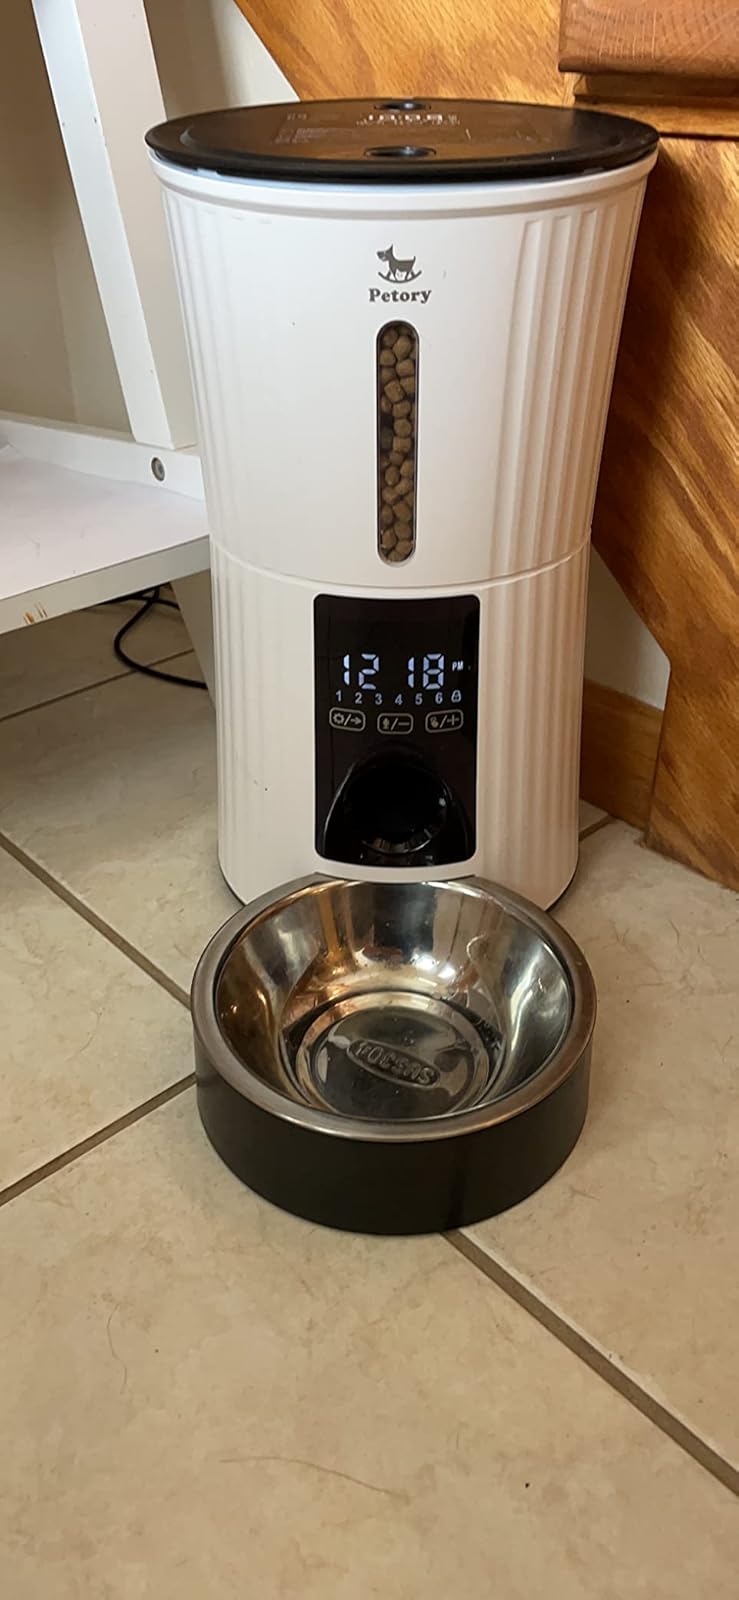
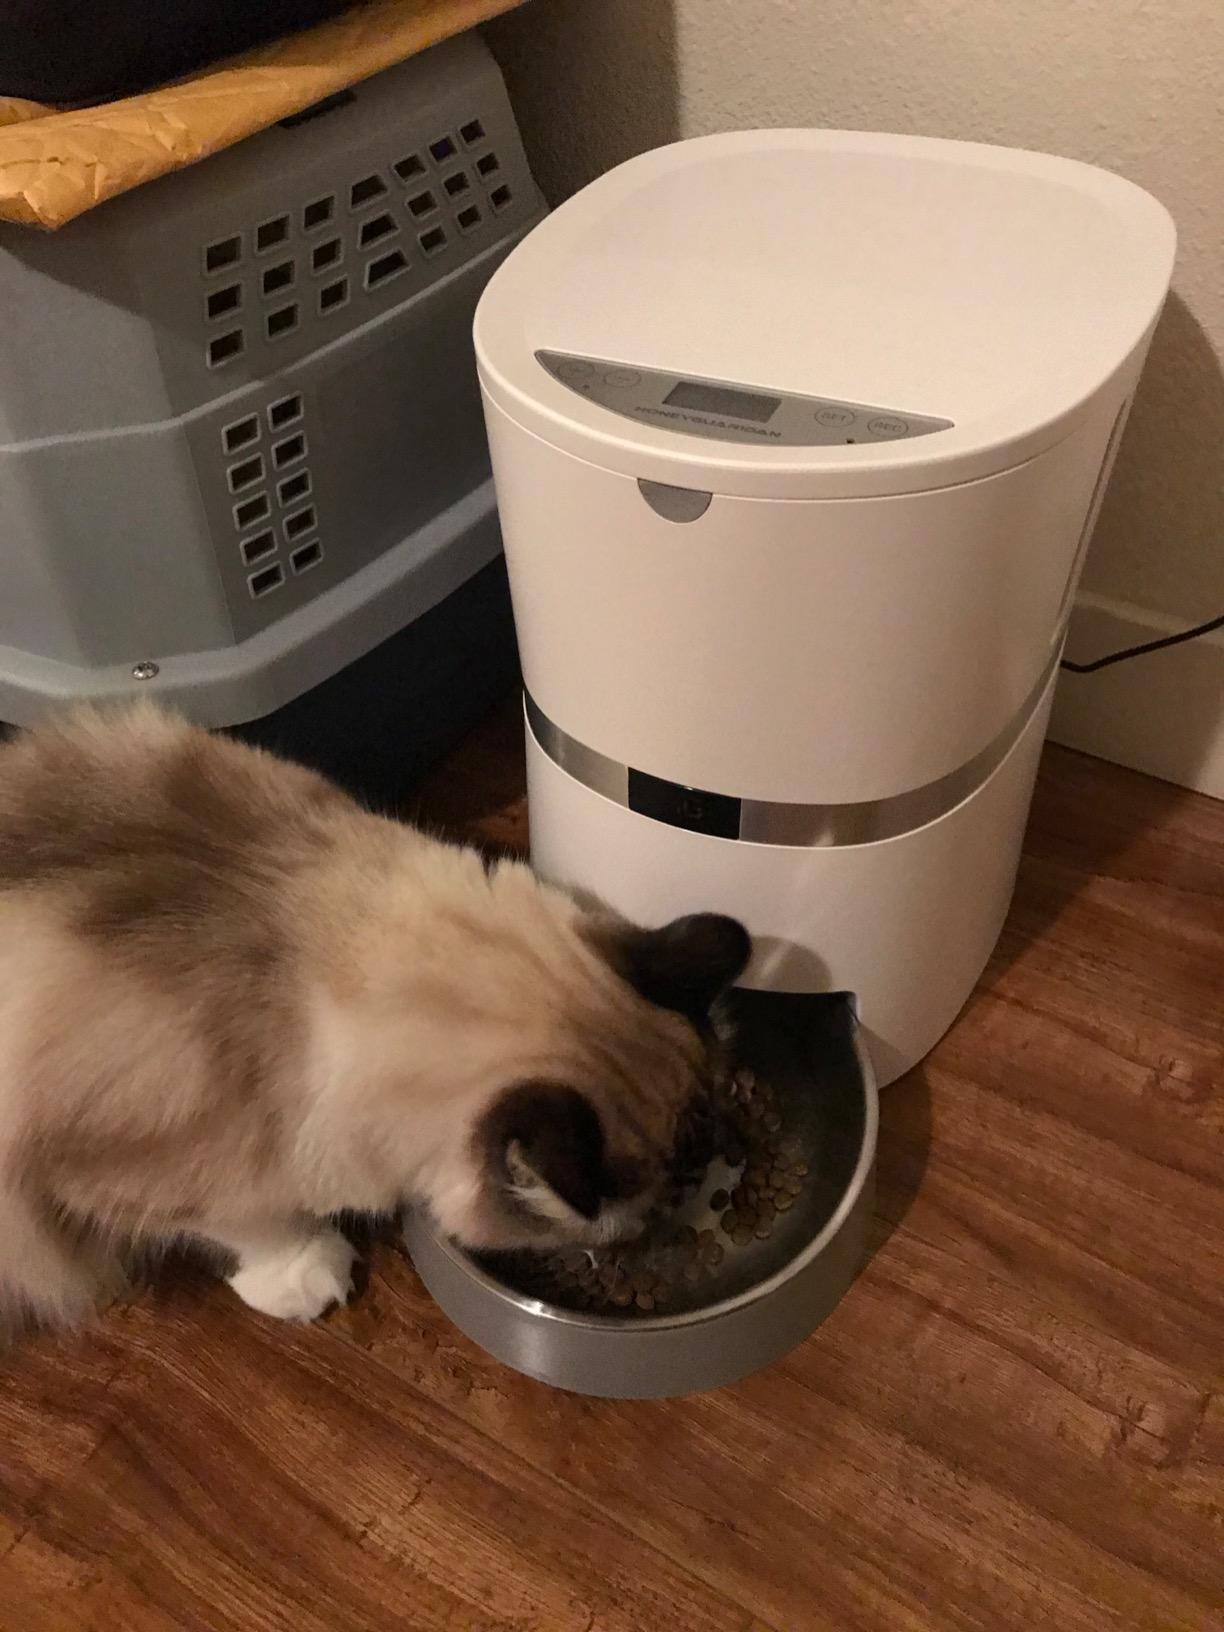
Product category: items_feeder
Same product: no